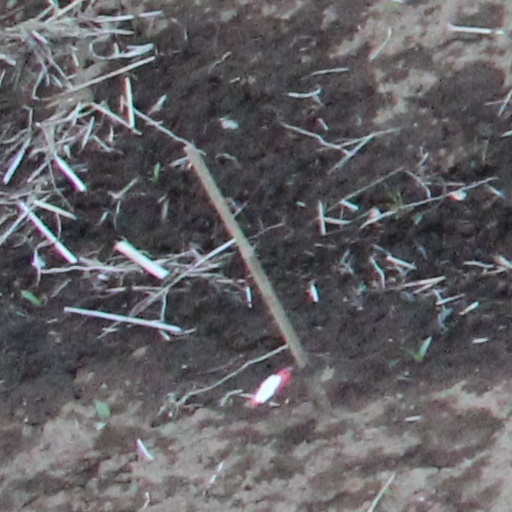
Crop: wheat